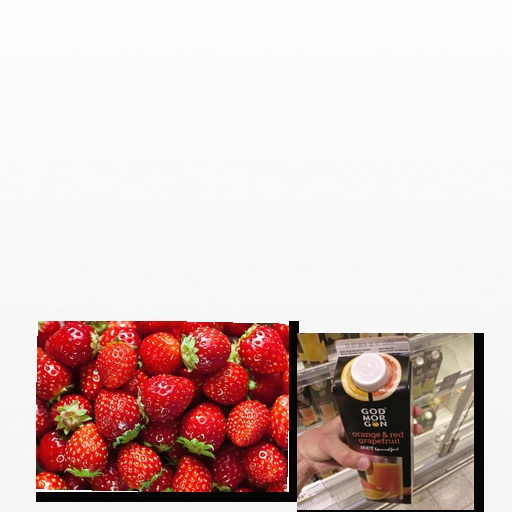
Food items: strawberry, grapefruit_juice